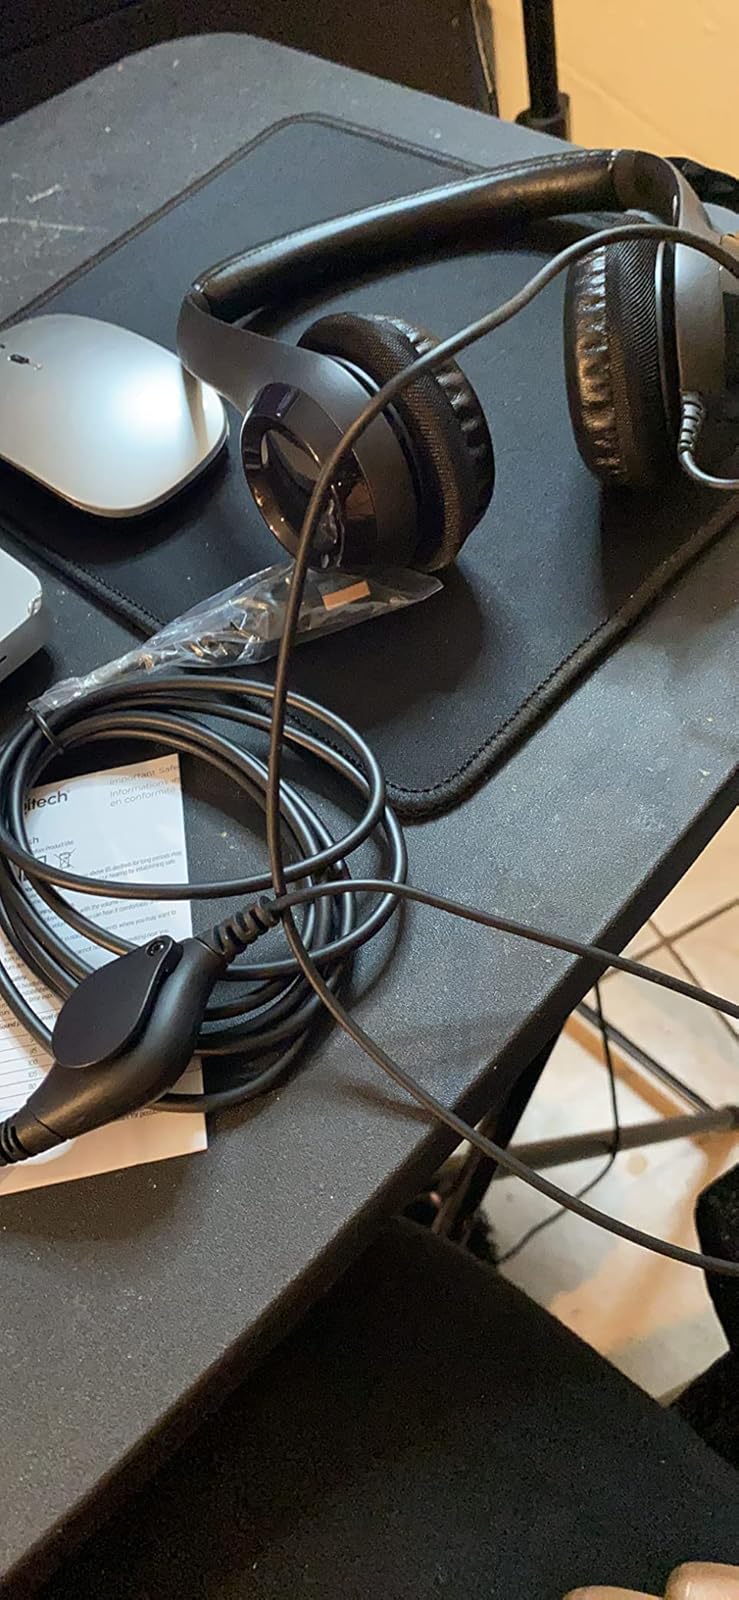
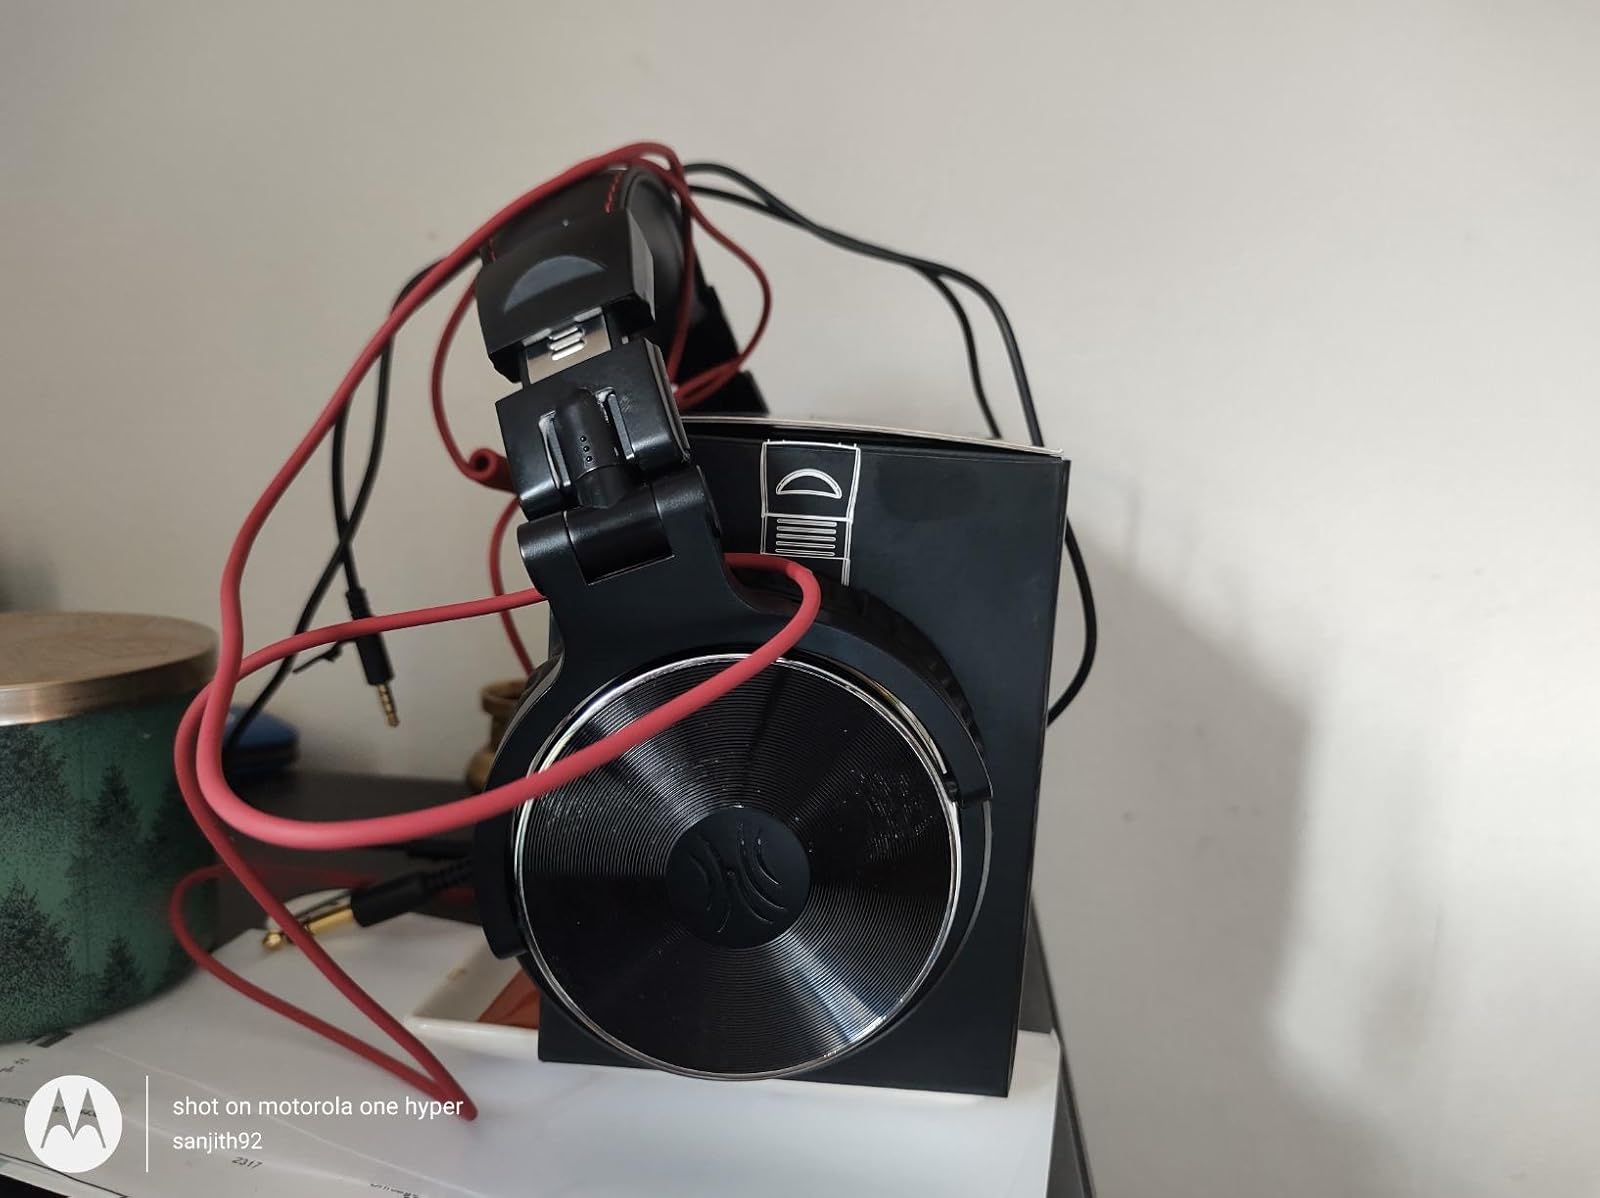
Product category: headphones
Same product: no